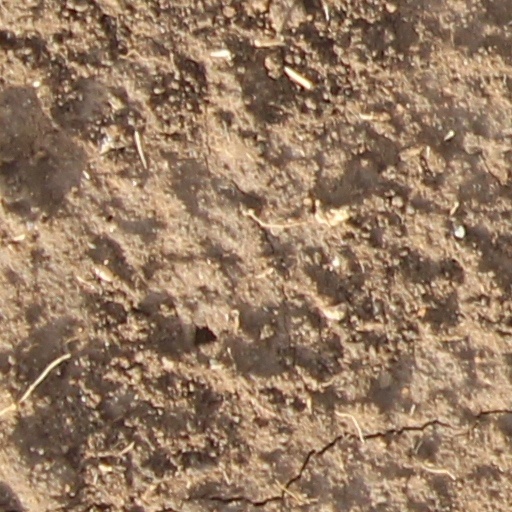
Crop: wheat